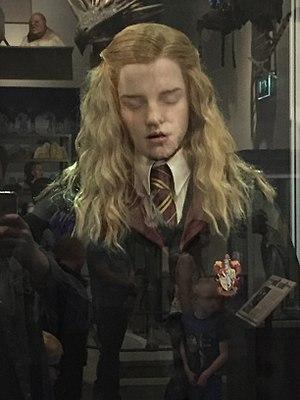
statue